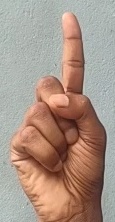
ASL sign: 1